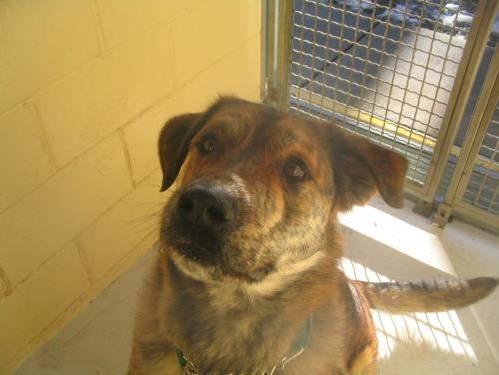
dog